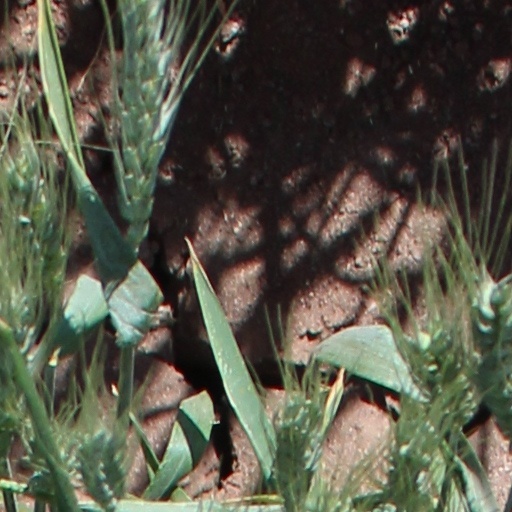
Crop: wheat